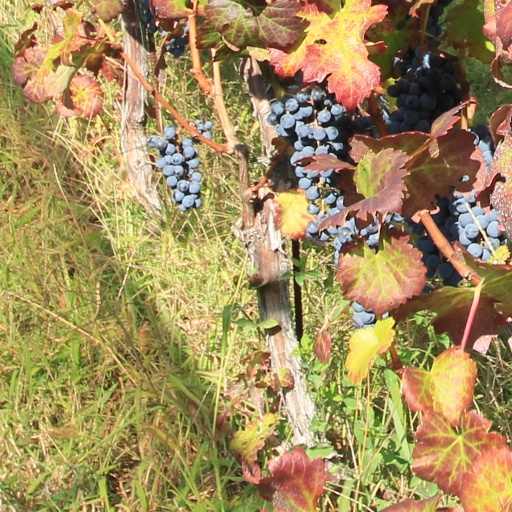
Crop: grape